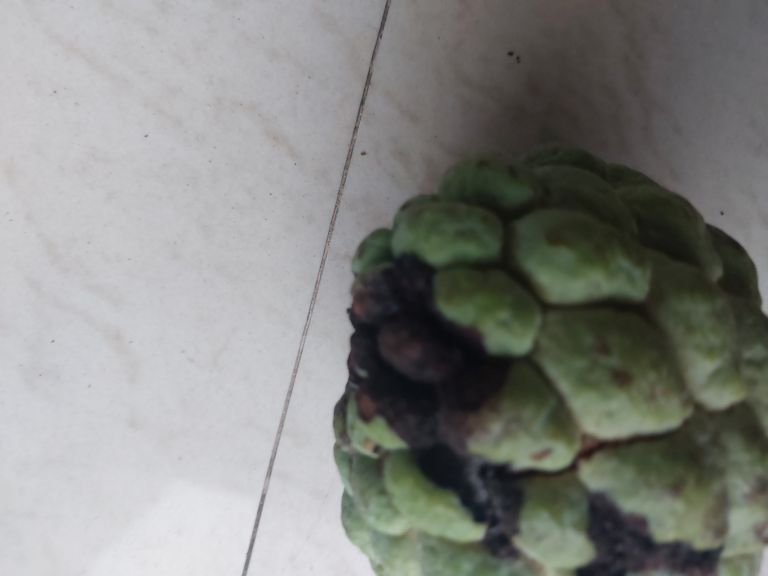
Disease label: Diplodia Rot